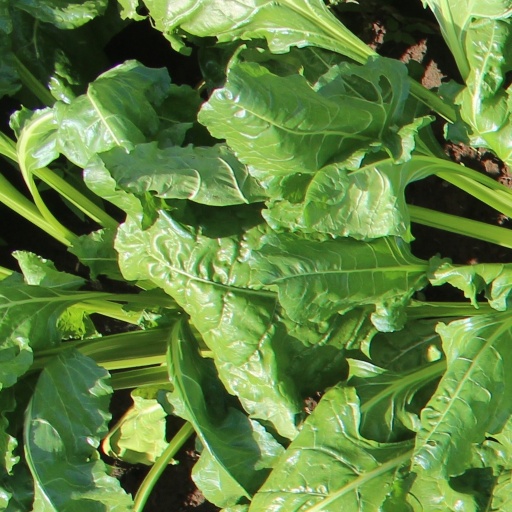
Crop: sugar beet